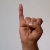
The image shows a hand gesture representing the letter 'I' in Indian Sign Language.